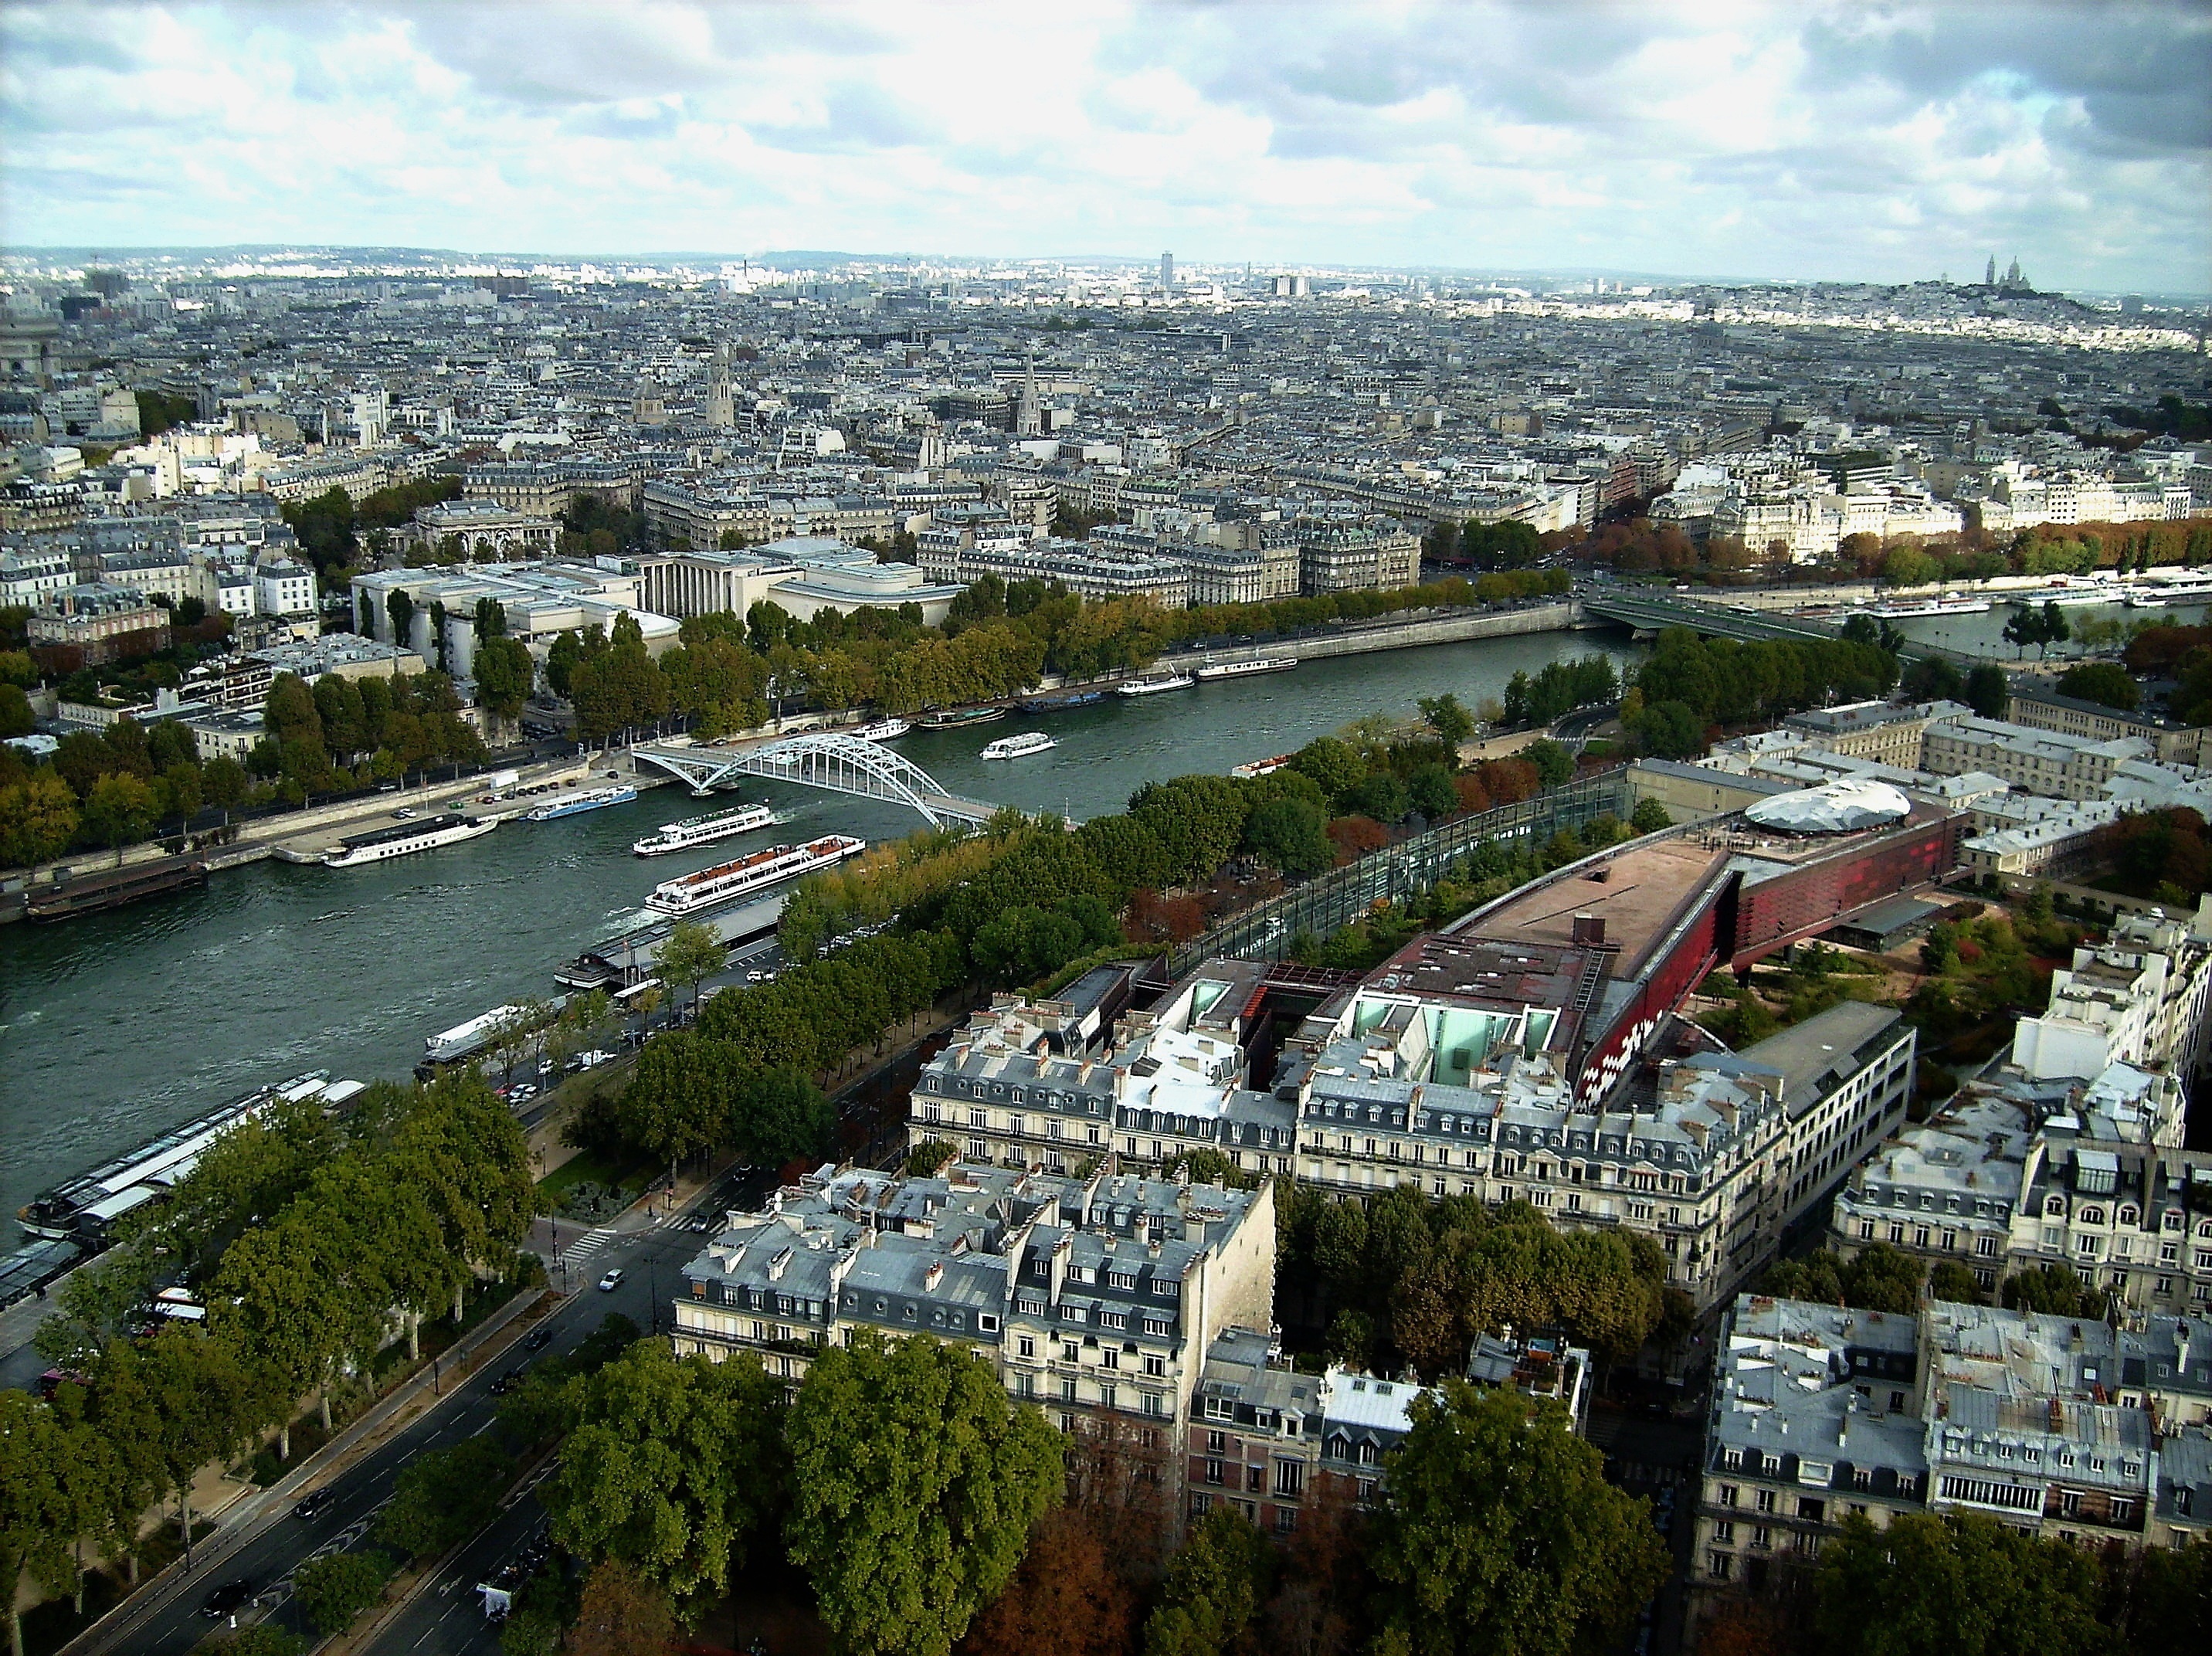
structure, skyline, photography, town, city, paris, river, cityscape, panorama, downtown, tower, landmark, marina, stadium, seine, montmartre, bird's eye view, aerial photography, residential area, sport venue